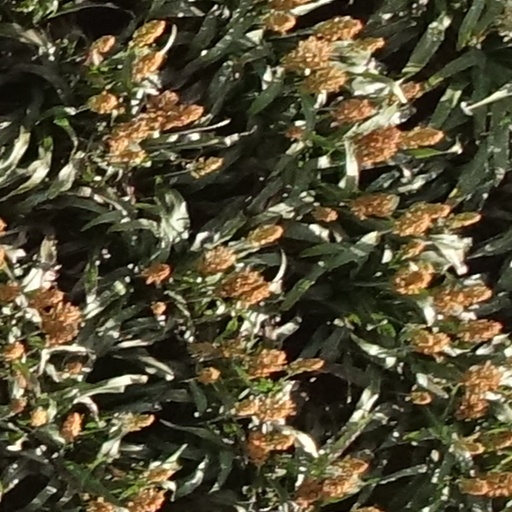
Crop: sorghum